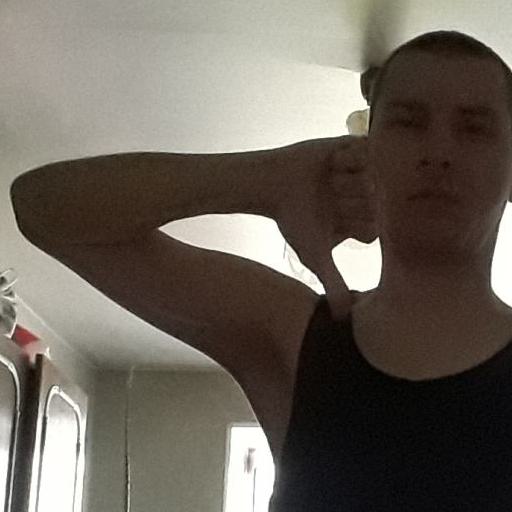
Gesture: dislike